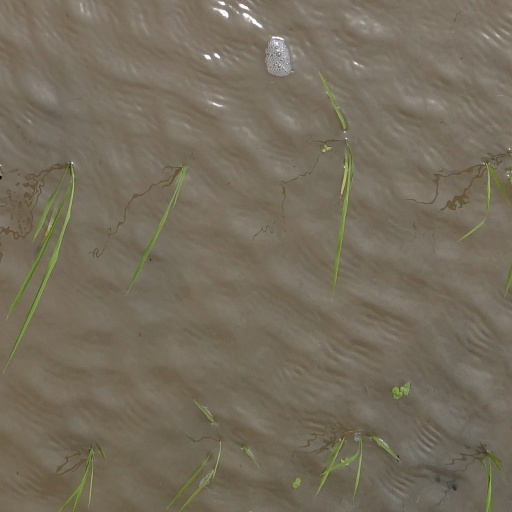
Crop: rice